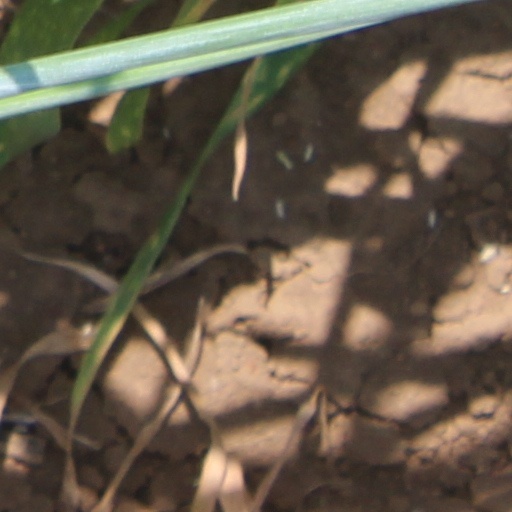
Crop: wheat